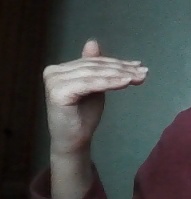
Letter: khaa